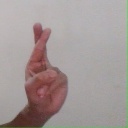
अक्षर: र